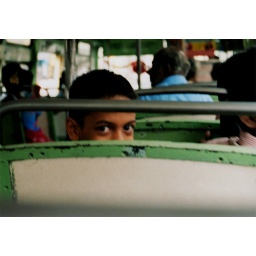
boy in a bus